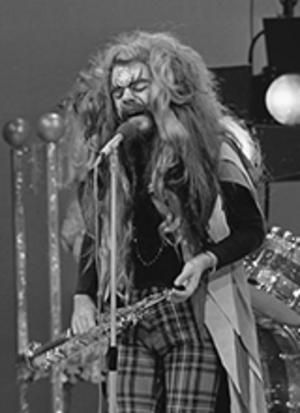
Roy Wood est un guitariste et chanteur britannique réputé pour avoir joué avec les groupes The Move et Electric Light Orchestra.